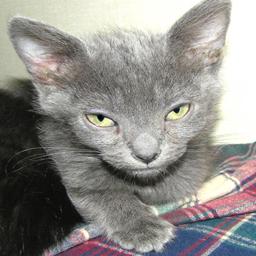
Animal: cats